ISU-152

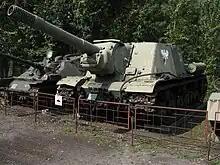
Polish ISU-152 displayed at the Muzeum Polskiej Techniki Wojskowej in Warsaw.

In 1944, more than 30 ISU-152s were delivered to the People's Army of Poland. Shortly afterwards, the Polish military created the 25th Polish Self-Propelled Artillery Regiment, which consisted of 10 ISU-152s and 22 ISU-122s. As part of the 1st Polish Tank Corps (which operated both T-34-76 and T-34-85 tanks), the regiment took part in combat action along the River Nysa, located in southwestern Poland in March 1945. In the early months of 1945, the Polish command began to form another ISU-152 regiment, but with too few vehicles, the newly-formed 13th Polish self-propelled artillery regiment received two ISU-152s and two batteries comprising SU-85s. This regiment took part in the Battle of Berlin between April and May 1945.